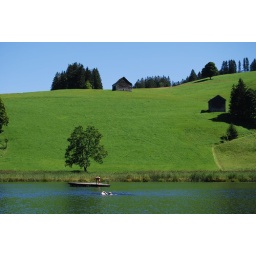
Typical Swiss scenery in the background - rolling green hills and wooden houses dot the landscape.